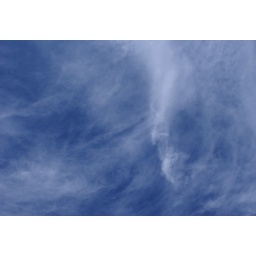
Wispy clouds against a bright blue sky